Maeatae

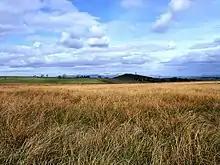
Myot Hill with the Ochils on the horizon

Cassius Dio describes them in detail in his "Roman History" (Book LXXVII), and is later quoted by Joseph Ritson and others. John Rhys seems convinced that they occupied the land between the Firth of Forth and the Firth of Tay or parts of what is now Clackmannanshire, Fife and Stirlingshire. He also suggests that the Isle of May might derive its name from the tribe. Dio mentions the Maeatae were between the wall and the Caledonians but there is some dispute over whether he is referring to Antonine's Wall or Hadrian's Wall. Alexander del Mar says no-one really knows the identity of the Maeatae but he mentions that some authorities think they may have had a Norse origin.